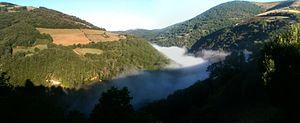
Pomayrols est une commune française, située dans le département de l'Aveyron en région Occitanie.